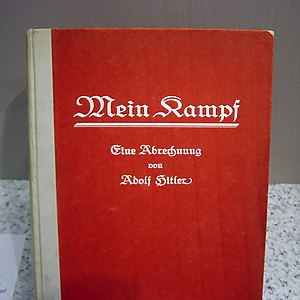
NSDAP / Oprindelse 1919 – 1925 / Mein Kampf
Førsteudgaven af Hitlers Mein Kampf
Nationalsozialistische Deutsche Arbeiterpartei var det nationalsocialistiske parti, som regerede Tyskland mellem 1933 og 1945. Partiet blev oprettet i 1920 og var ledet af Adolf Hitler fra 1921. Partiets ideologi var revolutionær, nationalistisk og militaristisk og propaganderede mod kommunisme, multikulturalisme, kapitalisme, demokrati og jødedom.